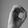
ASL letter: O